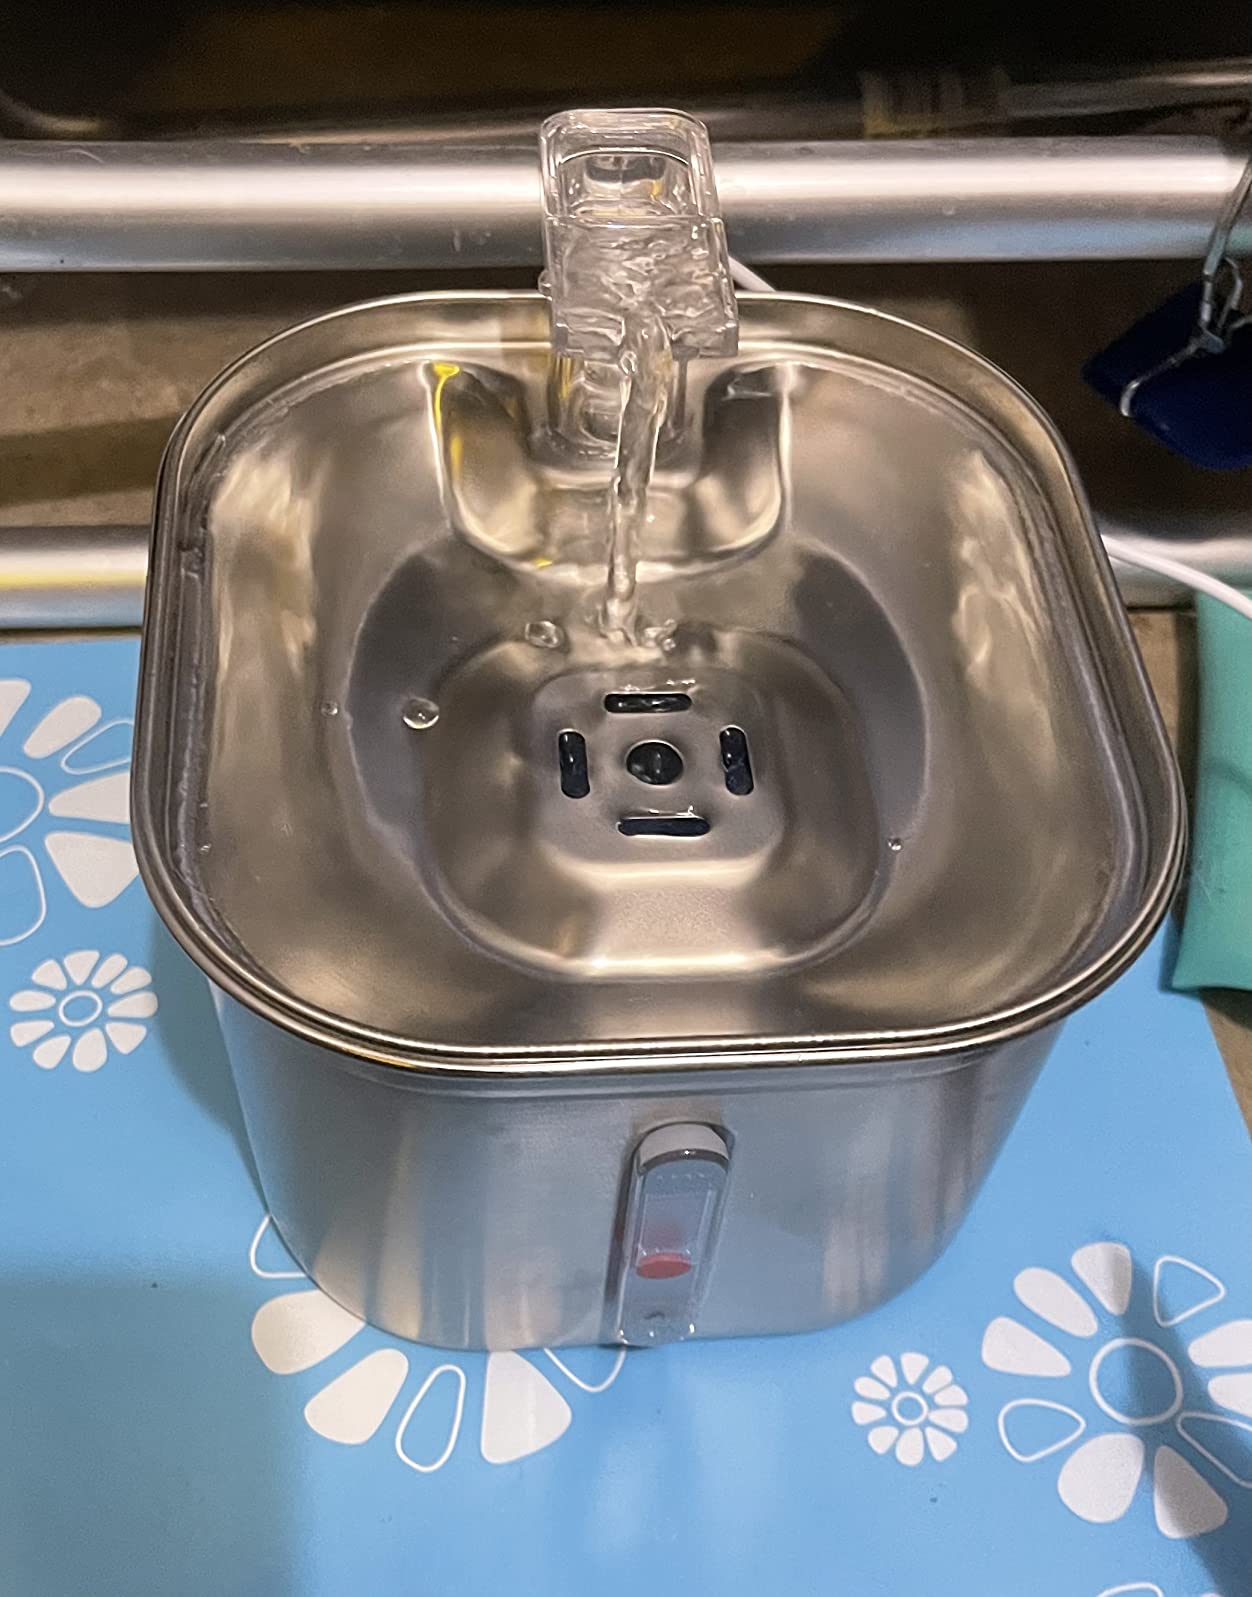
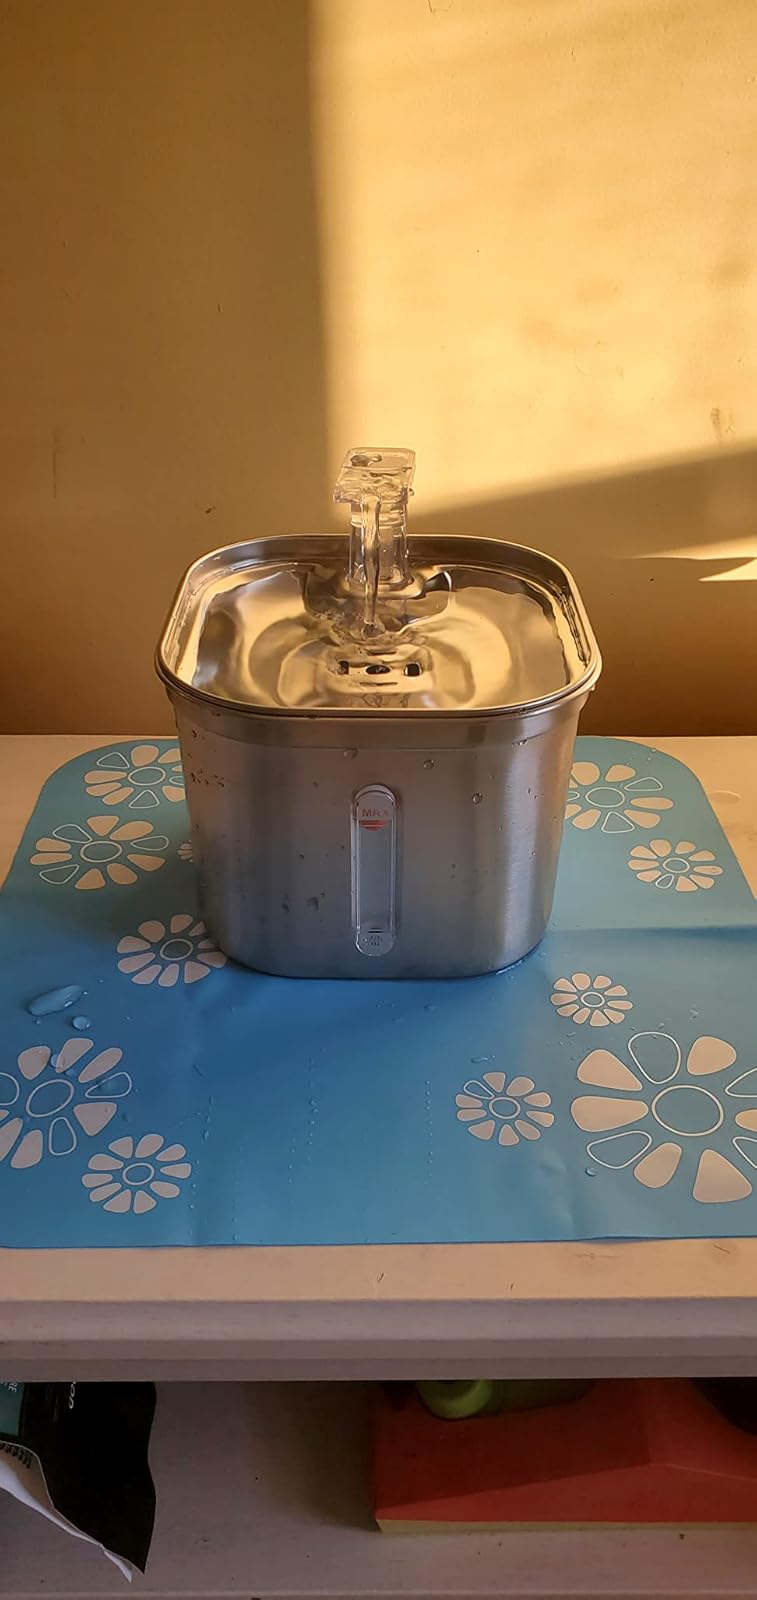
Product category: items_bowl
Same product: yes